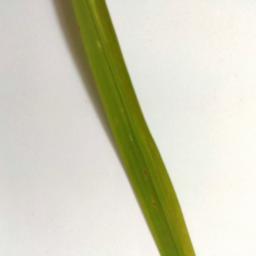
Label: Rice___Brown_Spot